Duncan L. Hunter 2008 presidential campaign

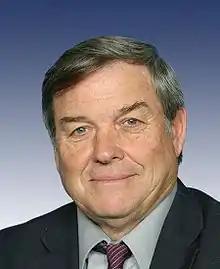
Official Congressional photo of Hunter.

Hunter served as a First Lieutenant in the U.S. Army during the Vietnam War. He was awarded a Bronze Star, an Air Medal, and the Vietnam Service Medal for his efforts on the battlefield. Upon his return home, Hunter pursued a career in law and was admitted to the bar in 1976. Four years later, he won election to the U.S. House of Representatives as a Republican in the Reagan Revolution.